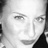
Emotion: happy